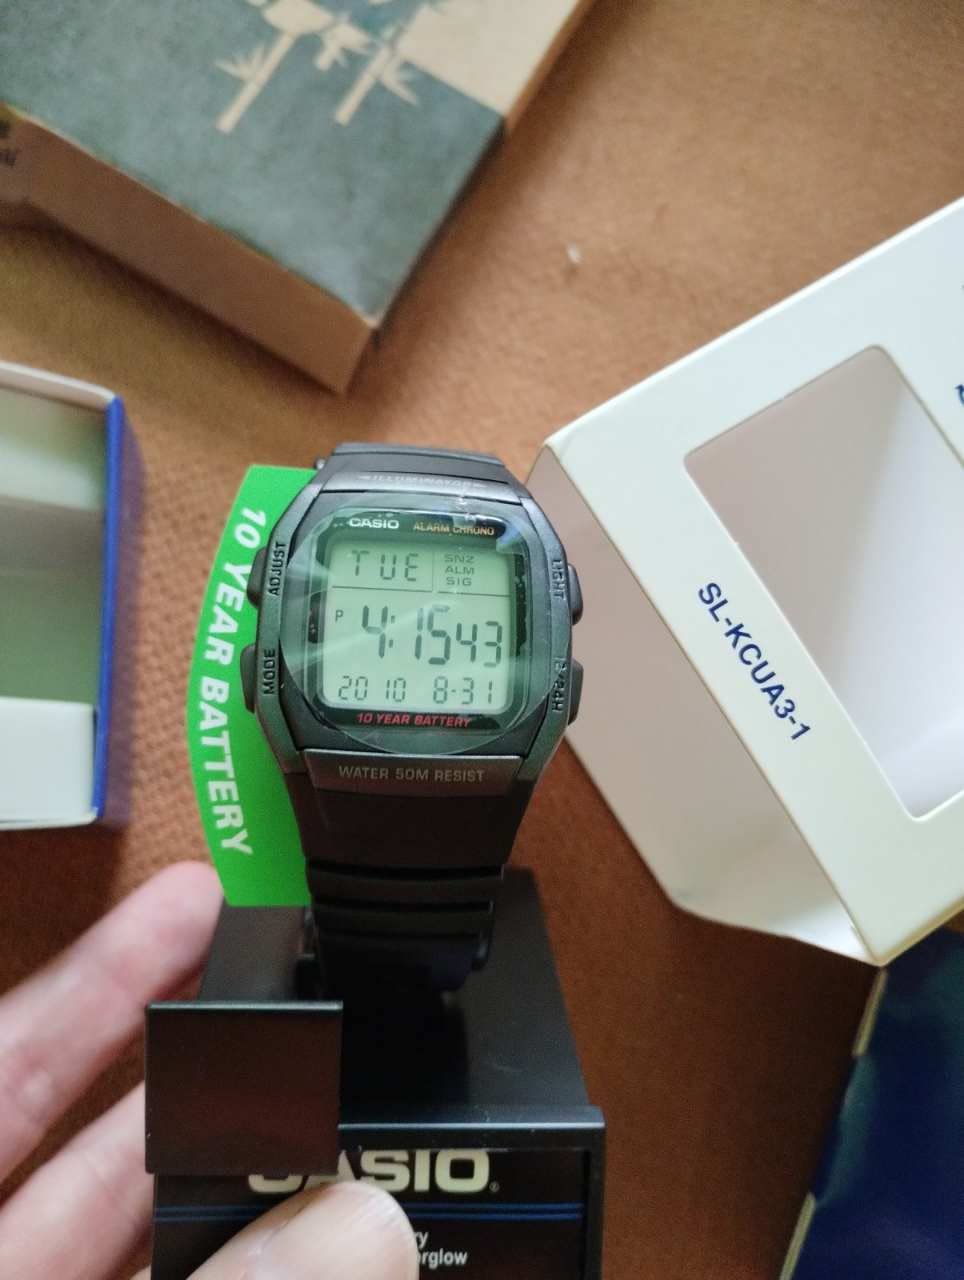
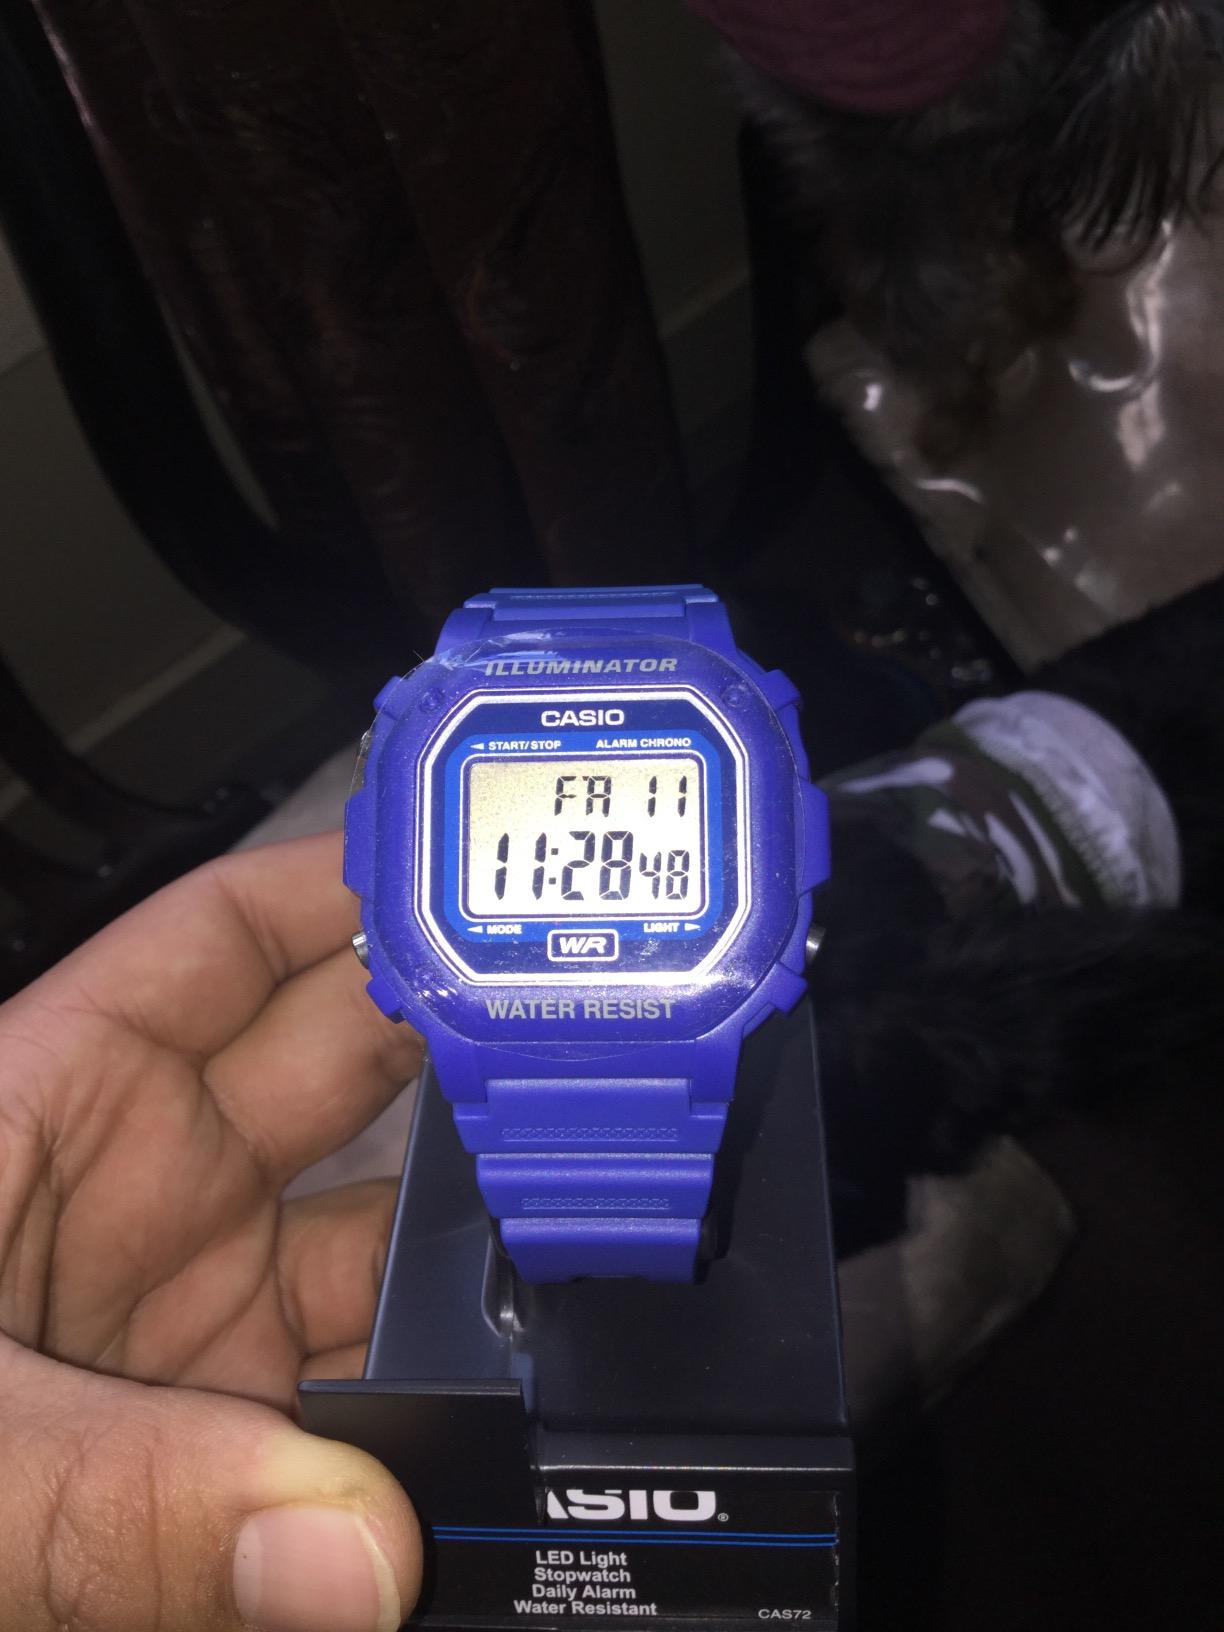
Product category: accessories_watch
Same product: no